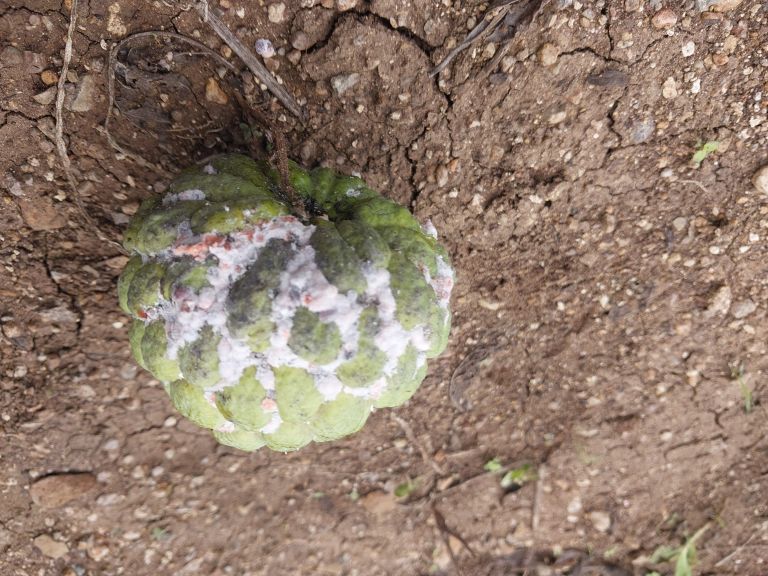
Disease label: Mealy Bug